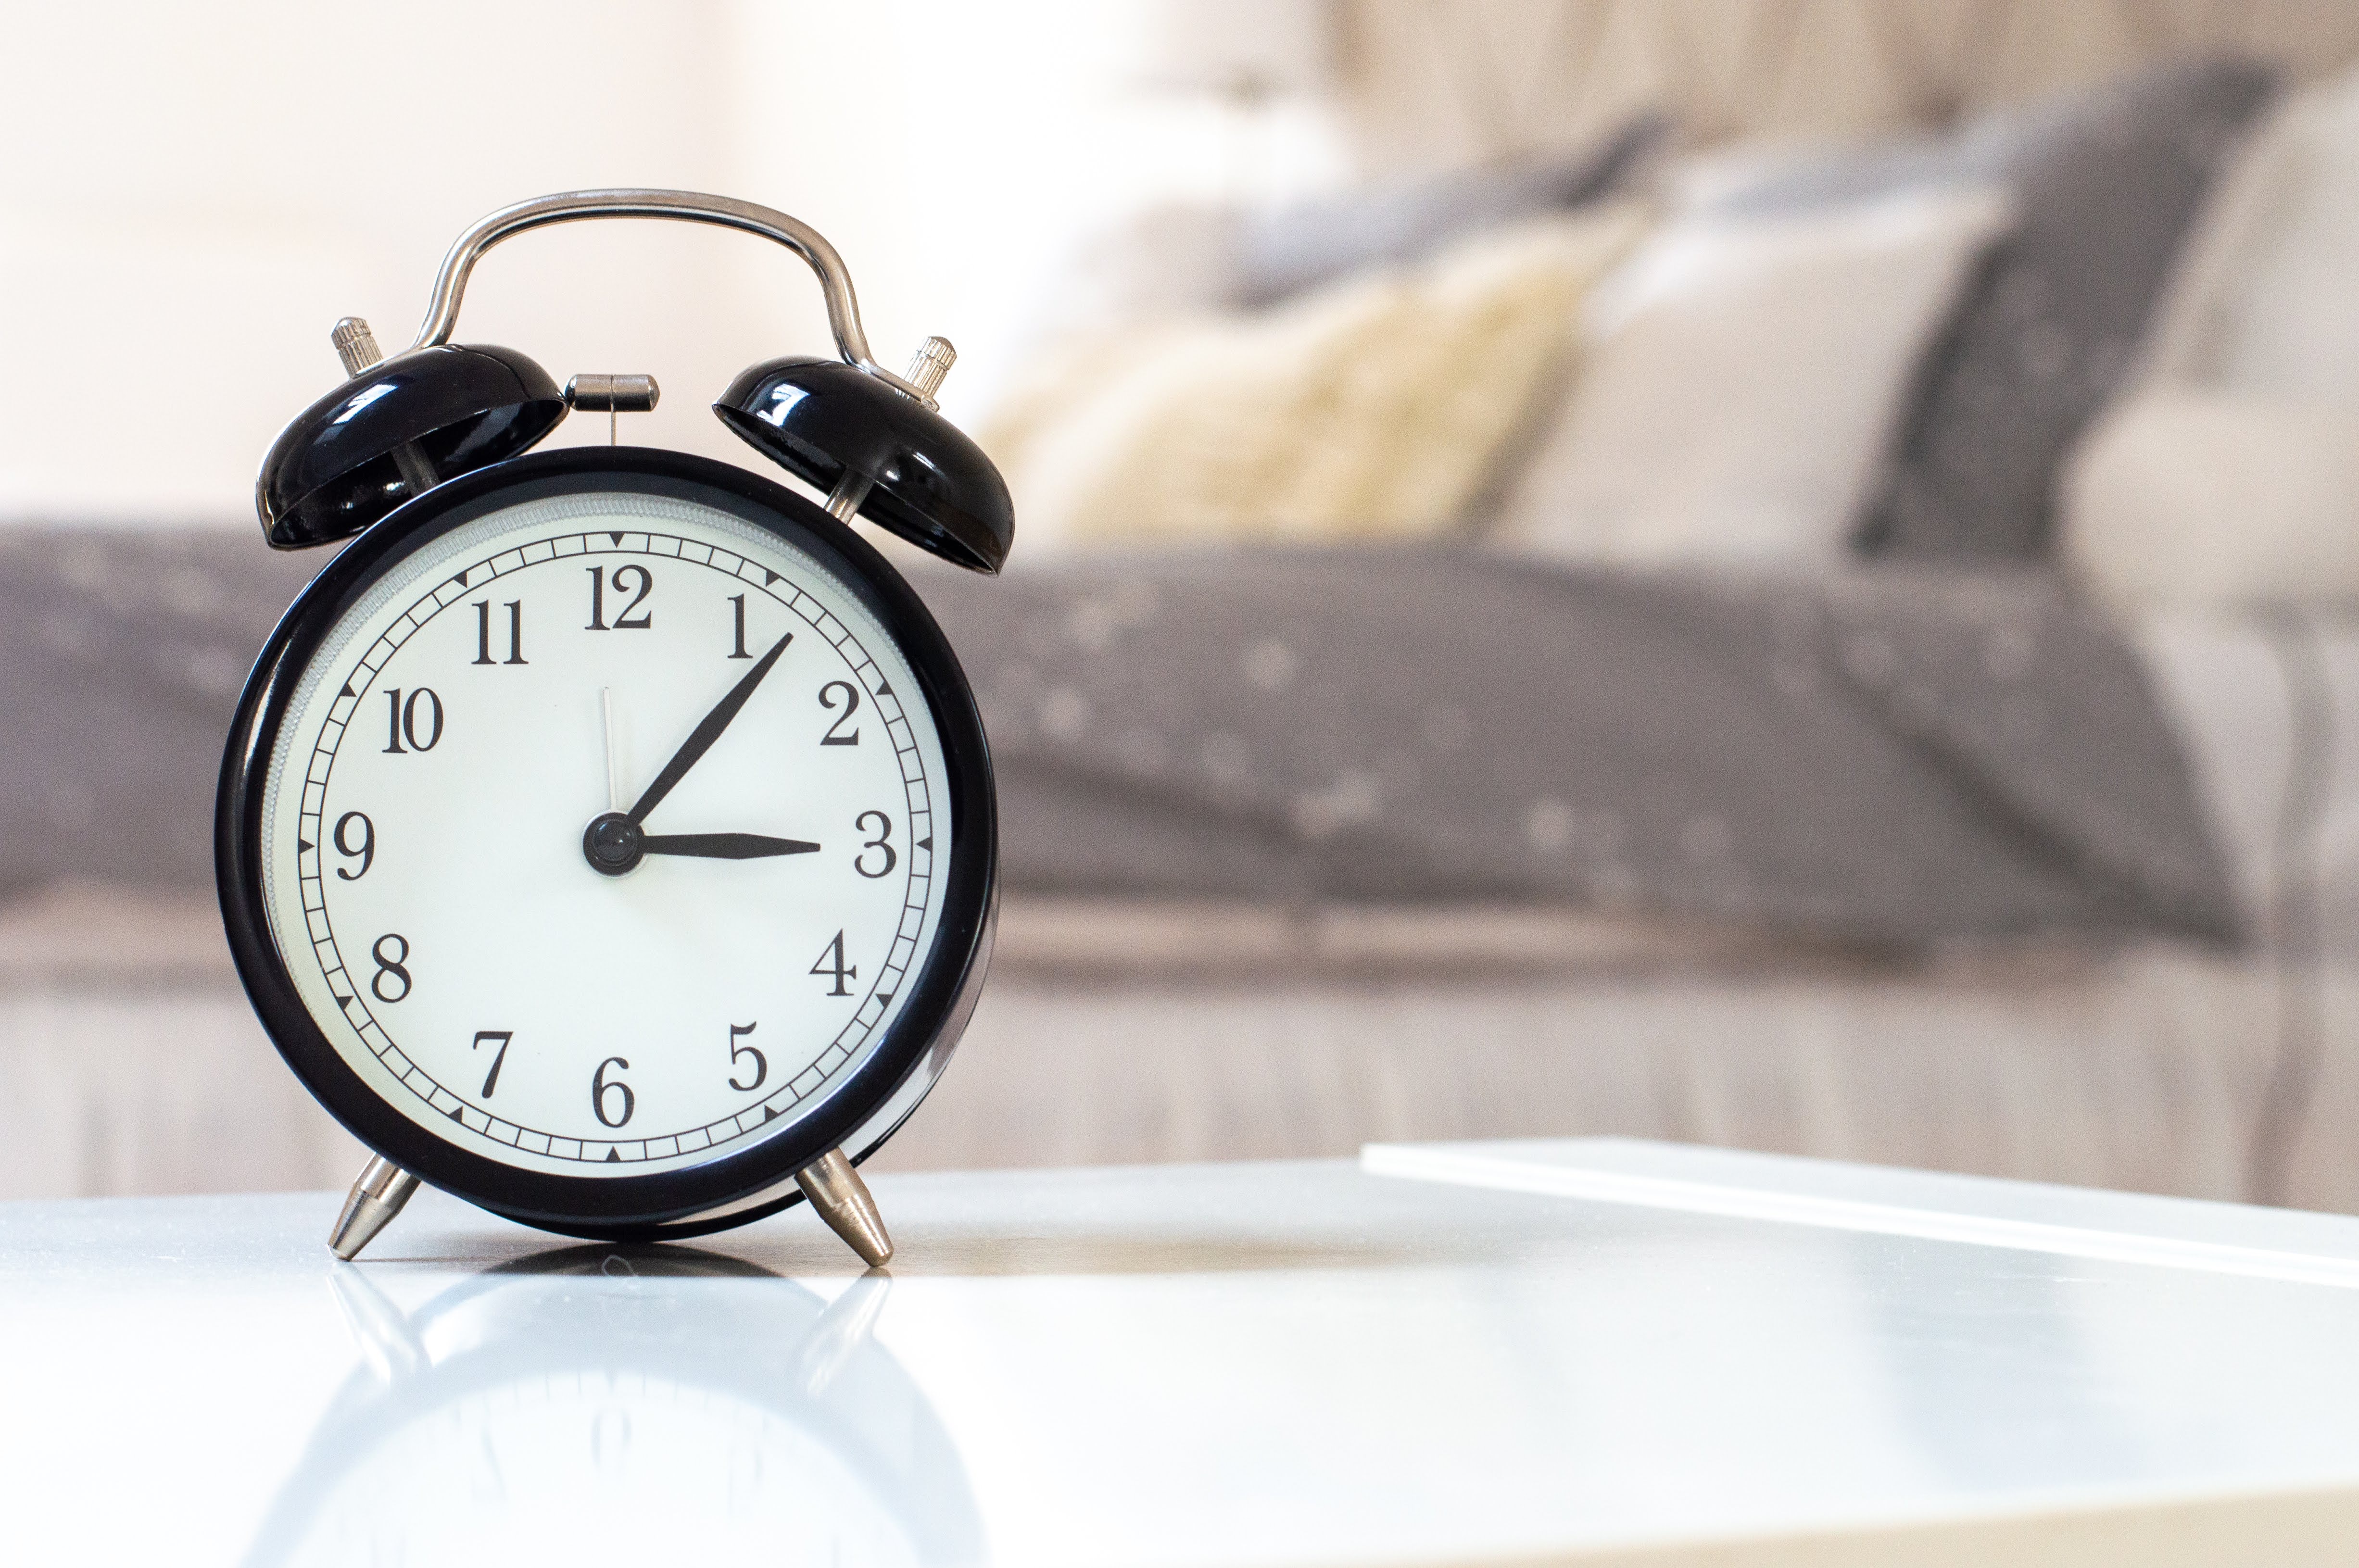
clock, alarm clock, home accessories, font, product